Cypripedium reginae

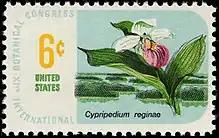
On a 1969 U.S. stamp

The plant became the state flower of Minnesota in 1902 and was protected by state law in 1925. It is illegal to pick or uproot a pink-and-white lady's slipper flower in Minnesota.